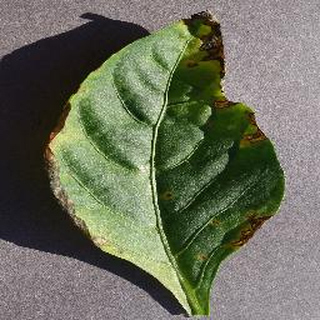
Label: bell_pepper_bacterial_spot